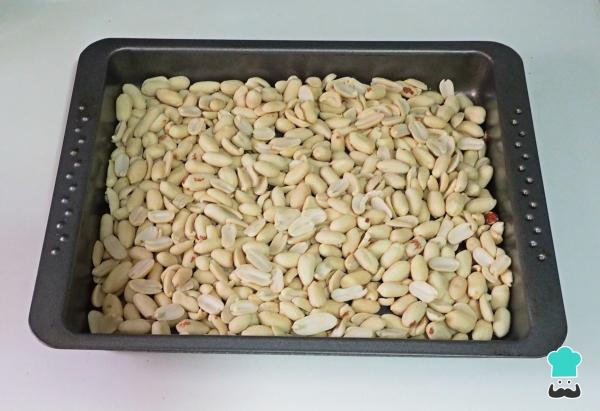
Si los cacahuetes no son tostados, como los míos, los ponemos en una bandeja para horno y los tostamos unos 10 minutos (según la temperatura que pongáis), removiendo de vez en cuando para que se horneen todos por igual. Cuando estén con un color dorado a nuestro gusto y desprendan ese olor delicioso tan característico, los sacamos del horno y los dejamos enfriar en un bol.